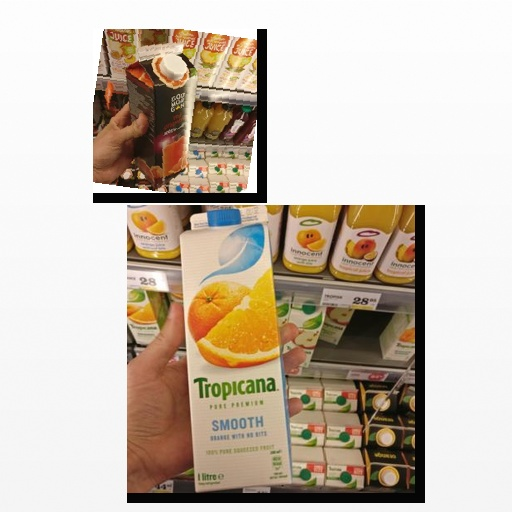
Food items: red_grapefruit_juice, mixed_juice